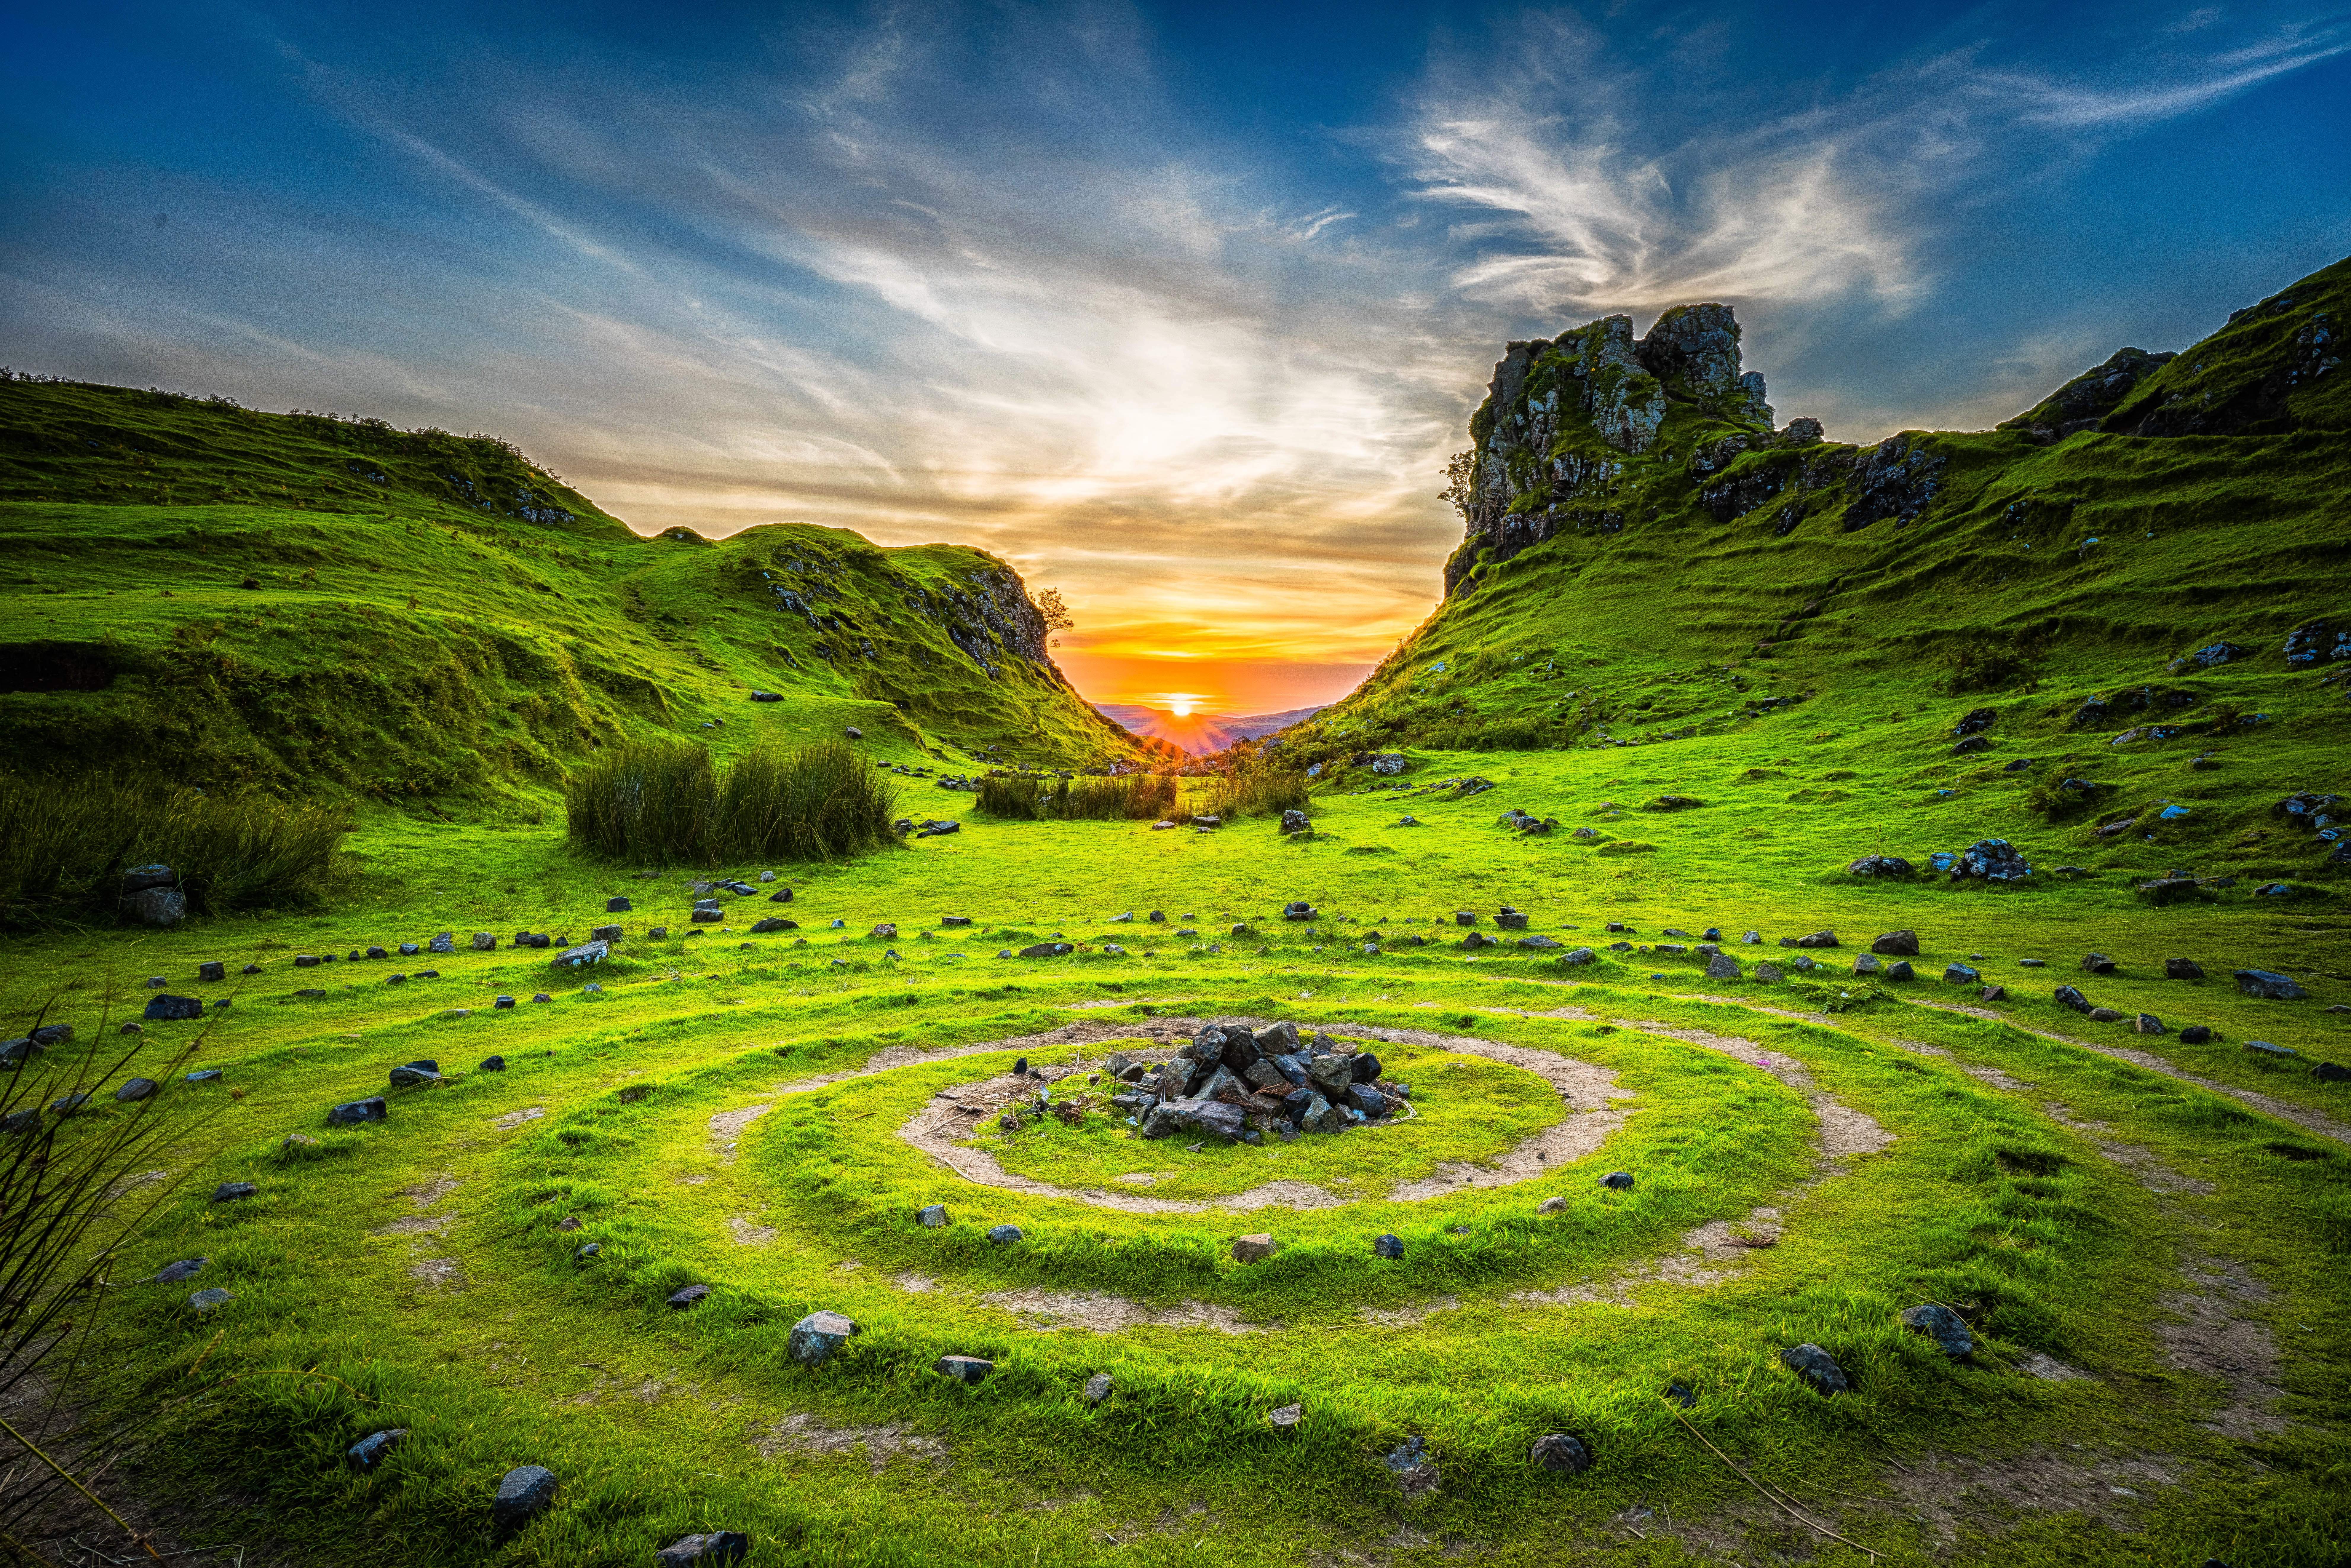
landscape, nature, grass, mountain, sunset, field, meadow, countryside, sunlight, hill, flower, peak, valley, rural, green, agriculture, plain, terrace, grassland, plateau, rural area, landform, paddy field, geographical feature, computer wallpaper